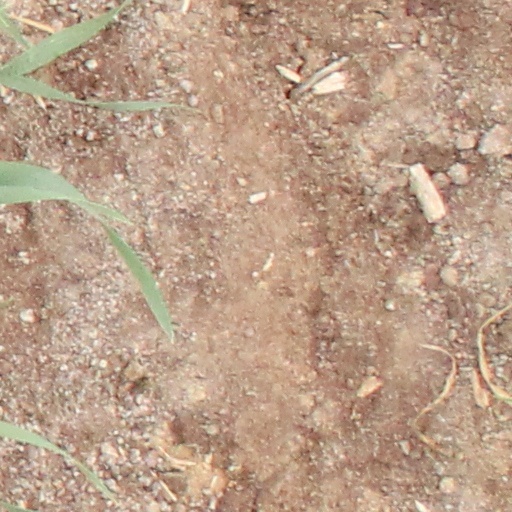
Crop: wheat